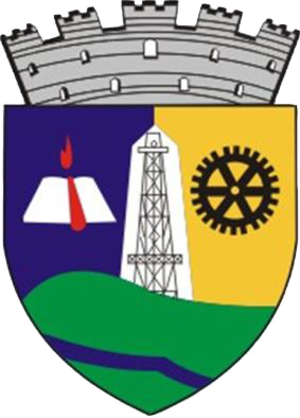
Moreni est une ville de Roumanie située dans le județ de Dâmbovița à environ 100 km au nord-ouest de Bucarest. Située dans une région pétrolifère exploitée de façon intensive dès le XIXᵉ siècle, c'est une ville industrielle dont la population, en 2011, était de 18 687 habitants.